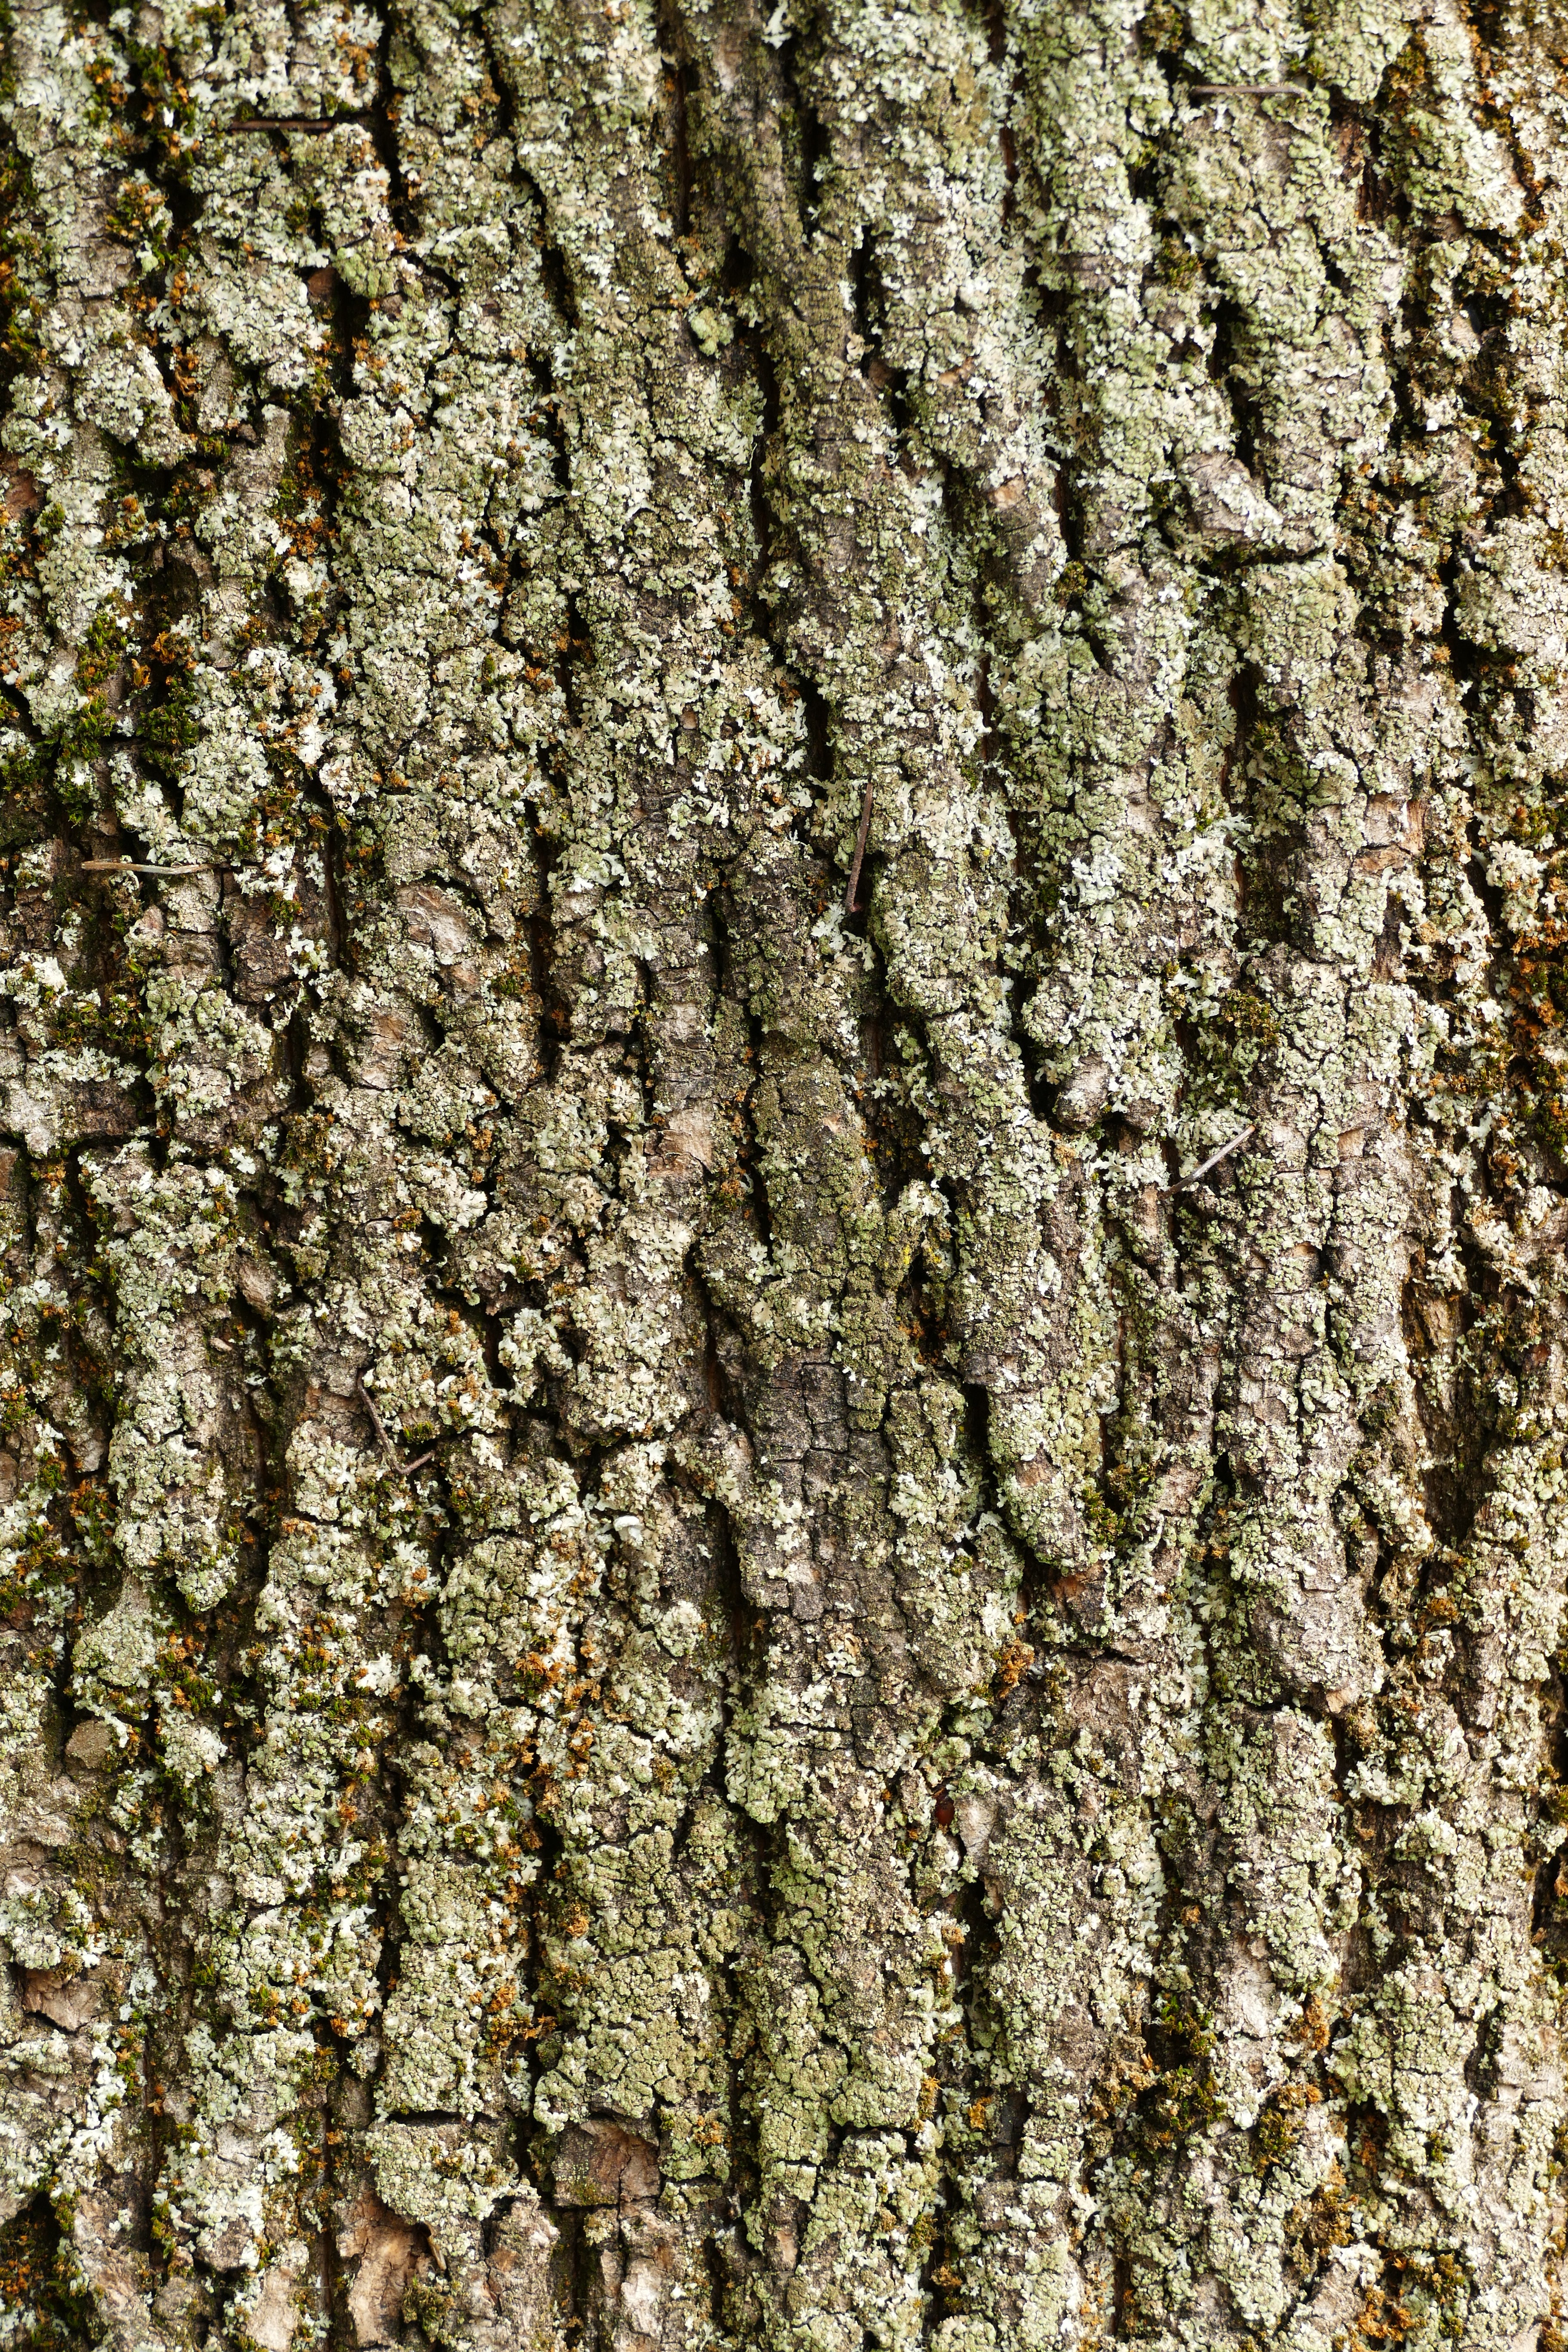
tree, nature, branch, structure, plant, texture, leaf, flower, trunk, moss, pattern, green, soil, flora, shrub, tree bark, flowering plant, woody plant, land plant